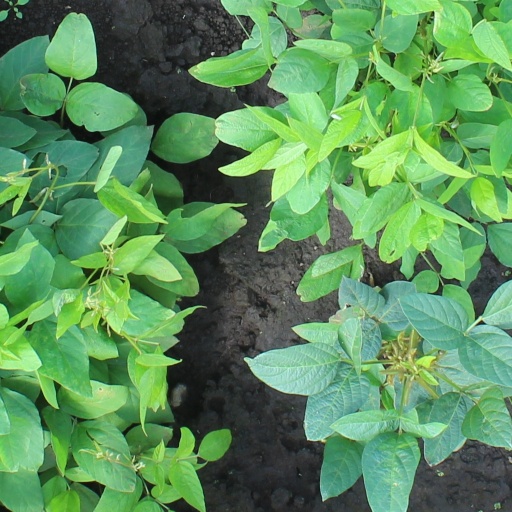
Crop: soybean